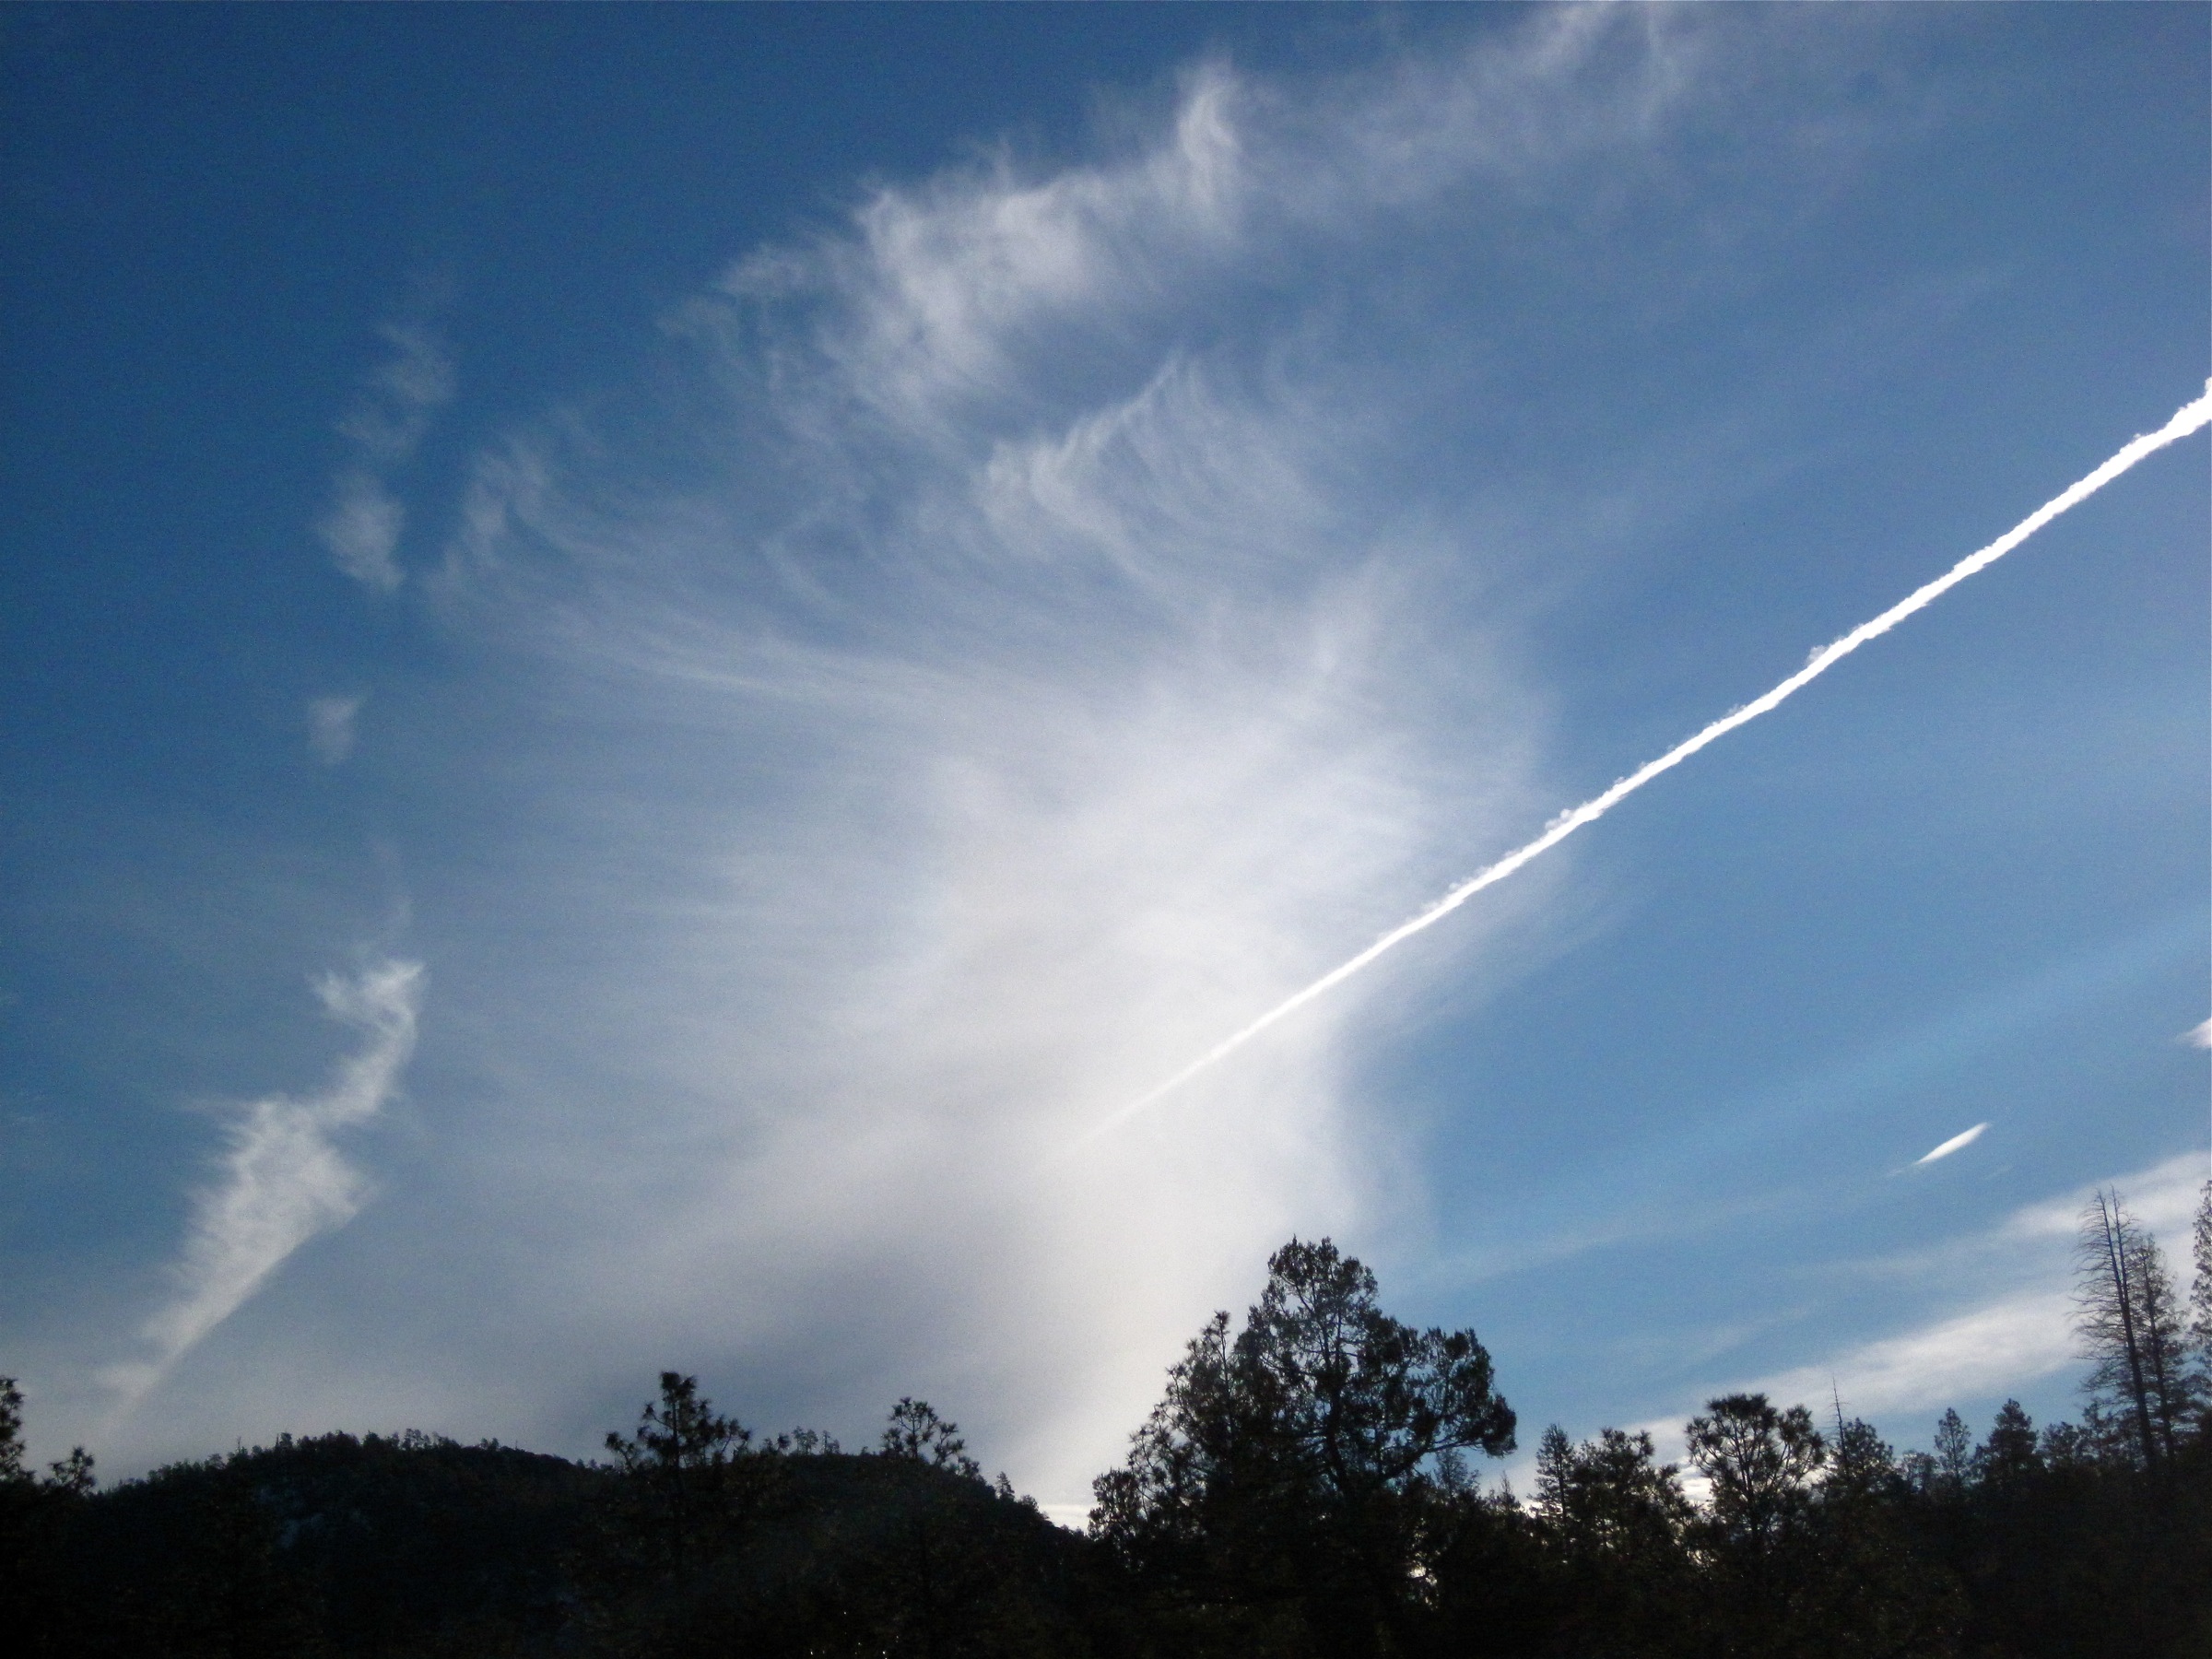
horizon, cloud, sky, sunlight, atmosphere, dusk, daytime, weather, cumulus, inmybackyard, meteorological phenomenon, atmosphere of earth